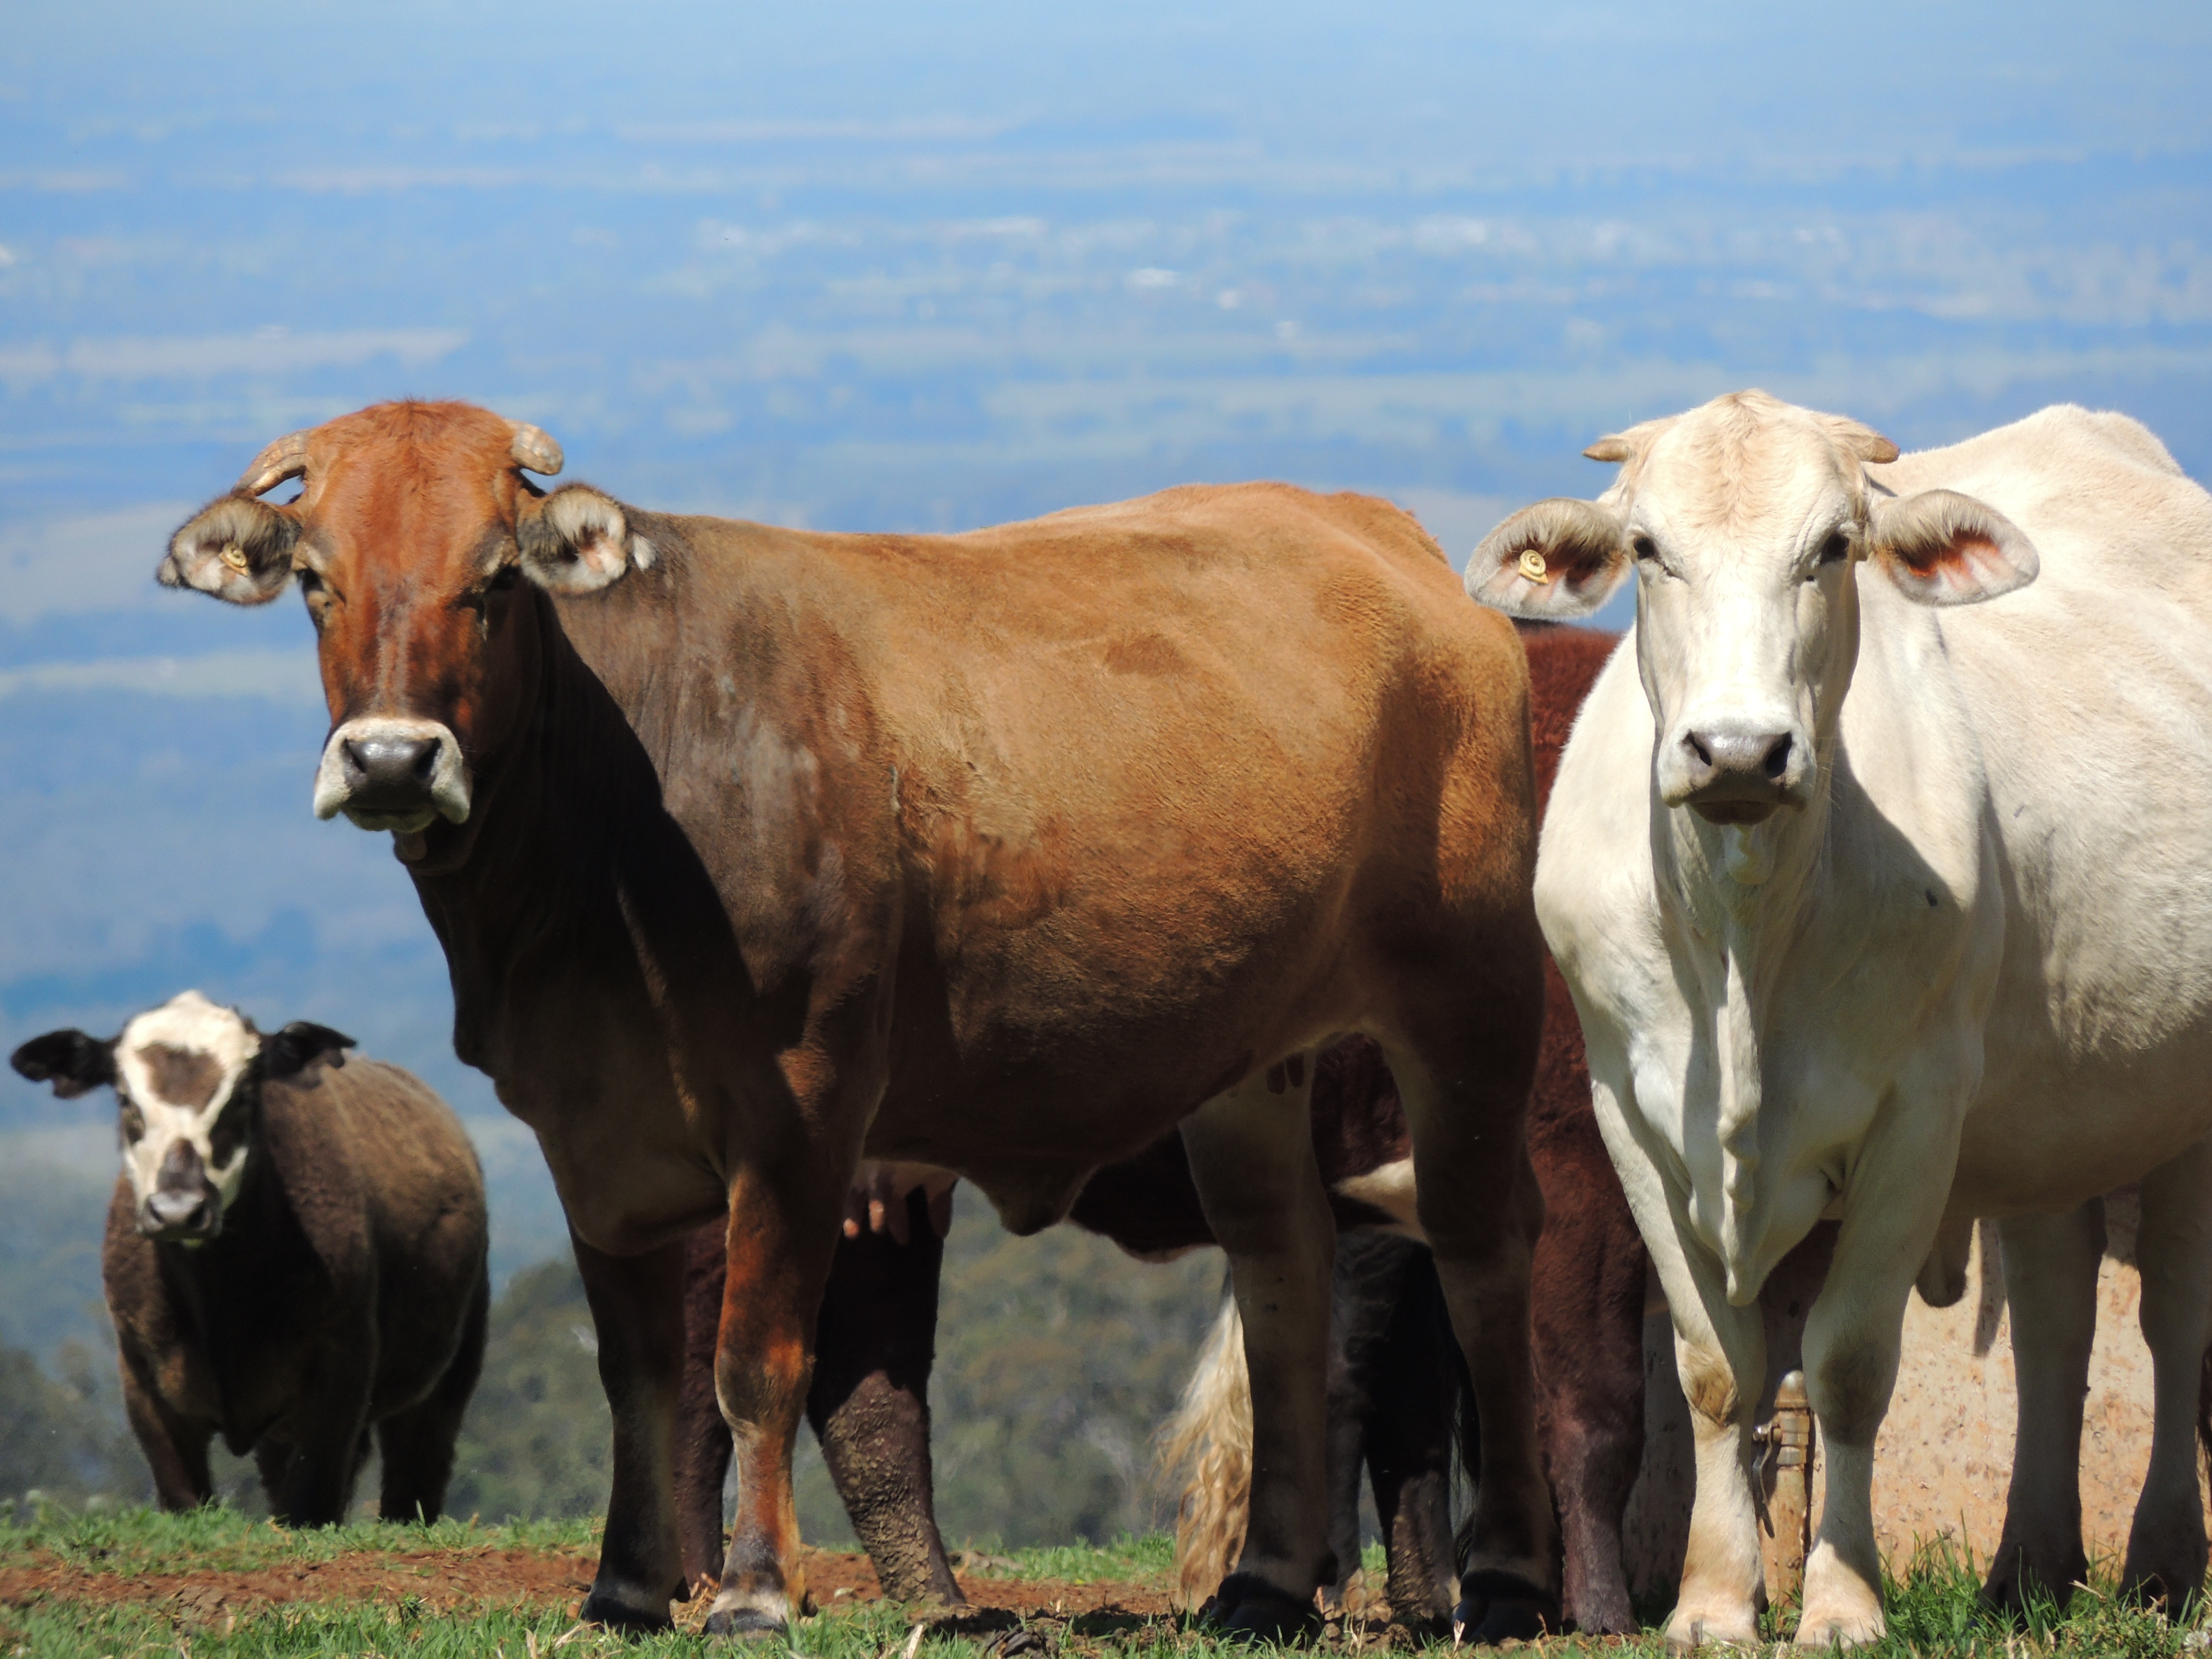
landscape, nature, sky, field, farm, meadow, countryside, view, animal, summer, rural, cow, cattle, herd, farming, pasture, grazing, livestock, ranch, mammal, agriculture, beef, bovine, fauna, farmland, graze, bull, grassland, vertebrate, dairy cow, cattle like mammal, cow goat family